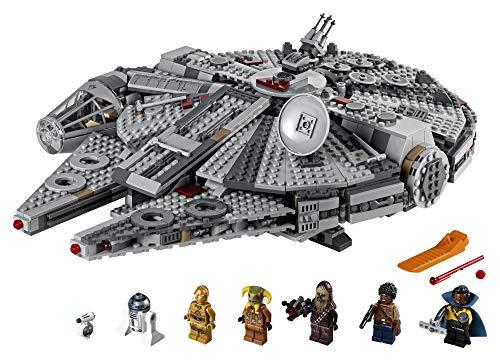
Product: LEGO Star Wars: The Rise of Skywalker Millennium Falcon 75257 Starship Model Building Kit and Minifigures, New 2019 (1,351 Pieces)
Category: Toys & Games | Building Toys
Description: Inspire fans with a true icon of the LEGO Star Wars universe – the Millennium Falcon This model starship building set is perfect addition to any Star Wars collection.
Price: $129.95 $ 129 . 95
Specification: ProductDimensions:22.9x14.9x3.4inches|ItemWeight:2.2pounds|ShippingWeight:5.64pounds|ASIN:B07QQ396NH|Itemmodelnumber:6287454|Manufacturerrecommendedage:9yearsandup